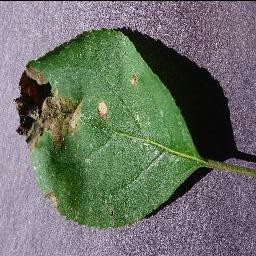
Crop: apple
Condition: black_rot